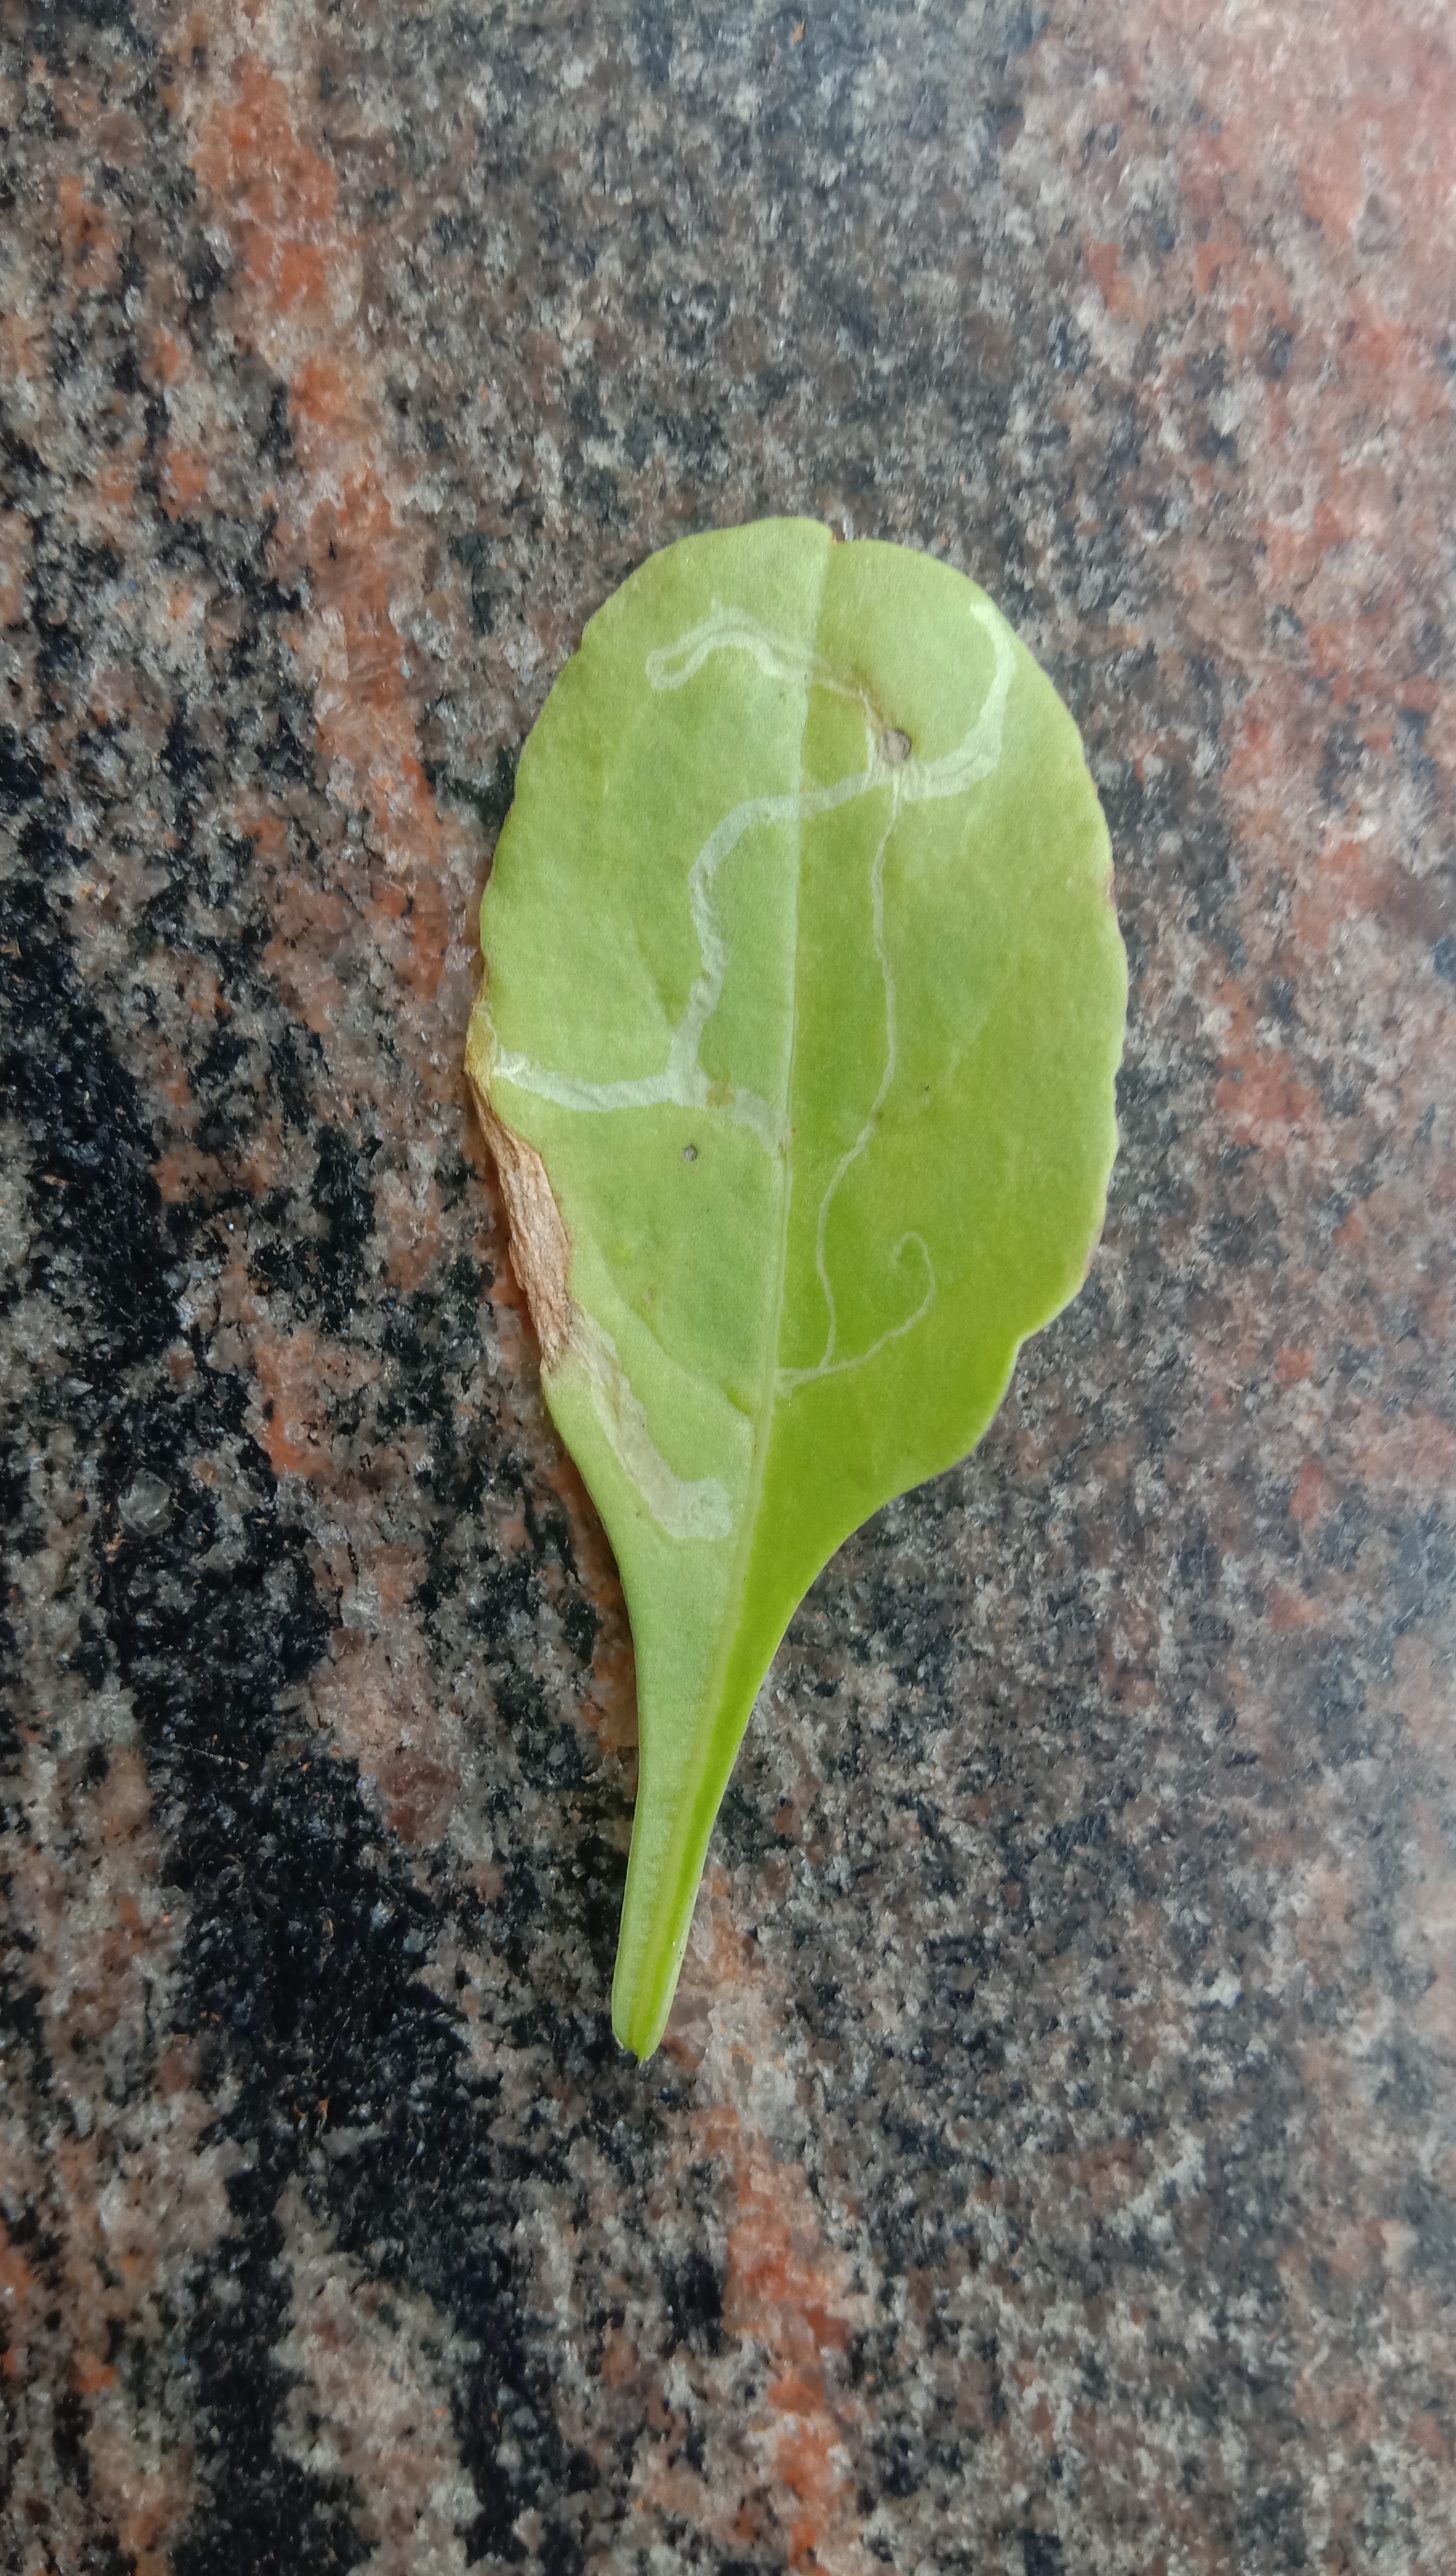
Plant: Palak(Spinach)